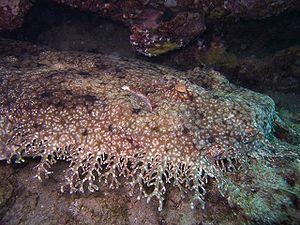
Les Orectolobiformes forment un ordre de requins. Ils se rencontrent essentiellement dans les eaux littorales tropicales.
Le Requin-tapis barbu est une espèce de requin-tapis, le seul représentant du genre Eucrossorhinus.